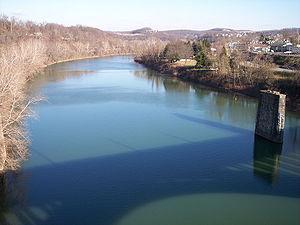
La Monongahela ou Monongahéla, aussi désignée sous le régime français par les variantes Malangueulé ou Manangaîlé, est une rivière des États-Unis qui coule en Pennsylvanie et Virginie-Occidentale.